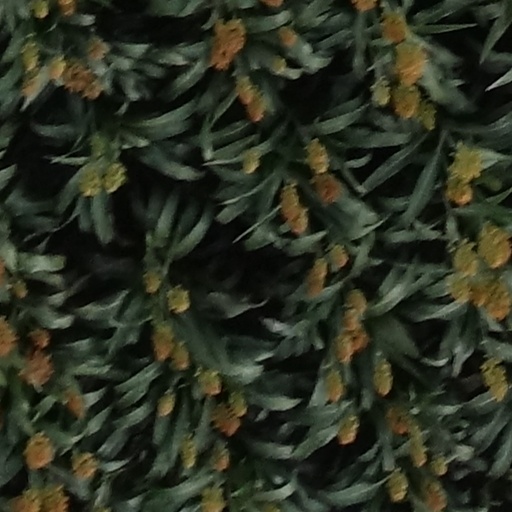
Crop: sorghum